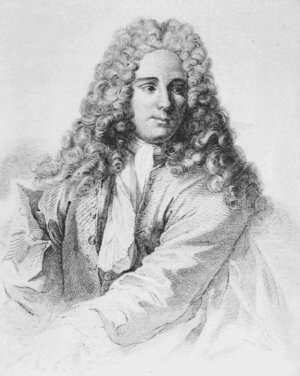
Regnaud ou Renaud Outhier - pour l'état-civil - dit aussi l'abbé Outhier et qui signera certaines de ses œuvres Réginald Outhier, né à Lamarre-Jousserand le 16 août 1694 et mort à Bayeux le 8 mai 1774, est un ecclésiastique et un scientifique français du siècle des Lumières.
Pierre Louis Moreau de Maupertuis, baptisé le 28 septembre 1698 à Saint-Jouan-des-Guérets près de Saint-Père-Marc-en-Poulet et de Saint-Malo et mort à Bâle le 27 juillet 1759, est un philosophe, mathématicien, physicien, astronome et naturaliste français des XVIIᵉ et XVIIIᵉ siècles qui contribua notamment à la diffusion des théories de Newton hors d'Angleterre, et à l'établissement du principe de moindre action.
Cet article présente la liste des membres de l'Académie française, rangée par ordre chronologique de leur élection à chaque fauteuil. Cette liste est précédée d'une liste réduite portant uniquement sur les membres actuels et présentée successivement selon quatre modes de rangement : par ordre alphabétique, par numéro de fauteuil, par date d'élection et par date de naissance.
L’Académie royale des sciences de Prusse, à l’origine Kurfürstlich-Brandenburgische Societät der Wissenschaften, a été fondée à Berlin le 18 mars 1700, quatre ans après l'Académie des arts de Berlin à laquelle le terme d’« Académie de Berlin » peut également se référer.
Le prix Pfizer est une distinction décernée chaque année par l’History of Science Society. Fondé en 1958 et décerné pour la première fois en 1959, le prix récompense « un livre exceptionnel sur l'histoire des sciences » paru dans les trois années précédentes en anglais.
Mary Terrall est une historienne des sciences américaine, professeure associée d'histoire à l'Université de Californie à Los Angeles, spécialiste du XVIIIᵉ siècle.